Mehringplatz

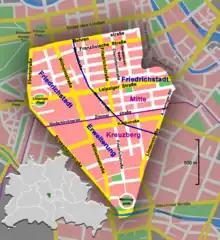
Location of Mehringplatz within Friedrichstadt, Berlin

Mehringplatz is one of three prominent squares laid out about 1730 in the course of the city's Baroque extension under King Frederick William I of Prussia, along with Pariser Platz (former "Karree") and Leipziger Platz ("Octagon"). Due to its circular shape, Mehringplatz was initially named "Rondell"; but on 22 October 1815, it was renamed "Belle-Alliance-Platz" after the "Battle of La Belle Alliance", an alternative name for the Battle of Waterloo that was then popular in Prussia. "Rondell" was the southern entrance to Berlin via "Hallesches Tor", a gate on the newer city wall on the outbound road to Halle.